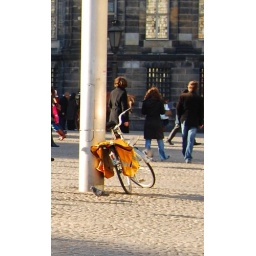
A bike leaning against a pole